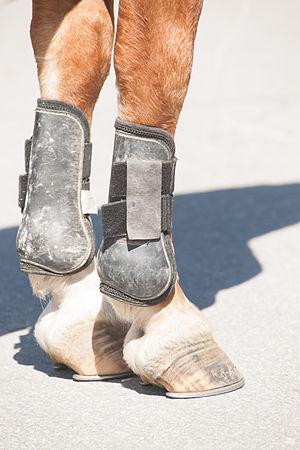
Jambes d'un Franches montagnes au Haras national d'Avenches, Suisse.
Les guêtres sont des pièces servant à protéger les jambes d'une personne ou d'un cheval. Chez l'homme, elle a pour principale fonction la protection contre la boue et la saleté lors de randonnées ou d'activités extérieures.